Fade (lighting)

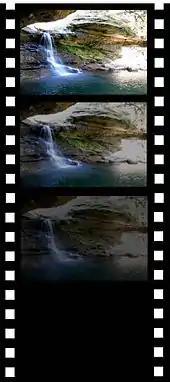
An example of a fade out in film

In stage lighting, a fade is a gradual increase or decrease of the intensity of light projected onto the stage. The term fade-in refers to gradually changing the lighting level from complete darkness to a predetermined lighting level. A fade-out (also known as fade-to-black) refers to gradually decreasing the intensity of light until none is shining on the stage. A "crossfade" is when lighting levels are gradually altered from one setting to another. A fade-in is sometimes called a "build", and where this terminology is used, a fade is understood to be a fade-out.